Sports in Phoenix

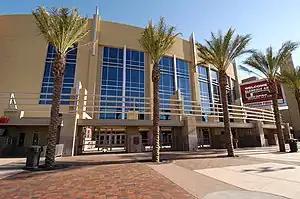
Gila River Arena in Glendale

The Arizona Coyotes of the National Hockey League moved to the area in 1996, when they were formerly known as the Winnipeg Jets. They originally played their home games downtown at America West Arena (now PHX Arena) before moving in December 2003 to the Jobing.com Arena (now the Gila River Arena), adjacent to University of Phoenix Stadium in Glendale. Despite ongoing financial difficulties, and continual discussion of moving the team to a different city, an agreement was reached to sell the team to IceArizona Acquisition Co., LLC. on August 5, 2013, assuring that the team would remain in Phoenix area for the near future. Starting in 2022, the team played its home games at the 5,000 seat Mullett Arena while they attempted to build a new arena in the area. After the conclusion of the 2023–24 NHL season, the team's assets would be relocated to Salt Lake City to become the Utah Mammoth after ownership failed to secure an arena in the Phoenix area. Originally, the plan was for the franchise to remain dormant so that they would be reactivated should they successfully build a new arena by 2029, but on June 21, 2024, the Arizona State Land Department cancelled an auction for a 110 acres (45 ha) parcel of land owner Alex Meruelo intended to purchase as a site for a new arena. Three days later, Merulo left the franchise altogether, effectively ceasing operations. Currently, Suns owner Mat Ishbia has shown interest in reviving an NHL team in the Phoenix area.